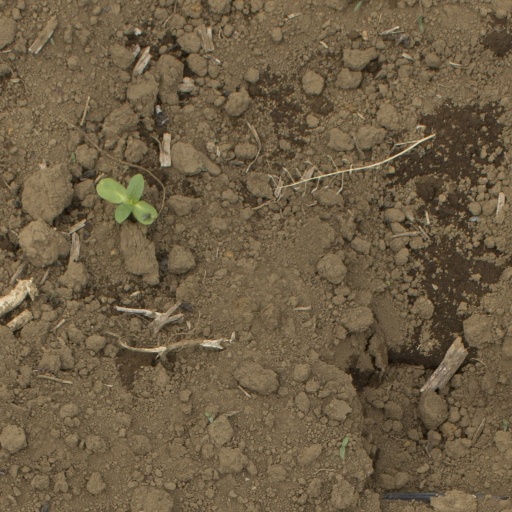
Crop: Jerusalem artichoke